Cultural heritage of Kaliningrad Oblast

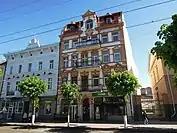
The old town of Sovetsk, with German-era buildings

The cultural heritage of Kaliningrad Oblast is a mixture of the pre-World War II German, Lithuanian and Polish heritage, dating back to the Ducal Prussian and East Prussian periods, and the Soviet and Russian designs constructed since then.